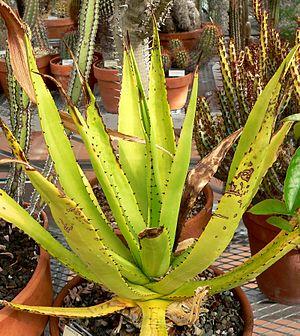
Agave est un genre de plantes de la famille des Asparagaceae. Les noms « pita », « maguey » ou « cabuya » leur sont aussi attribués.